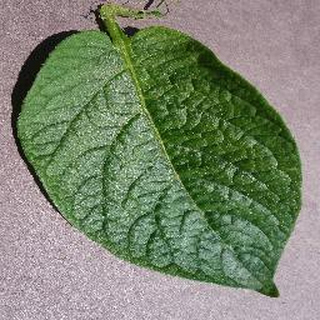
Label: healthy_potato